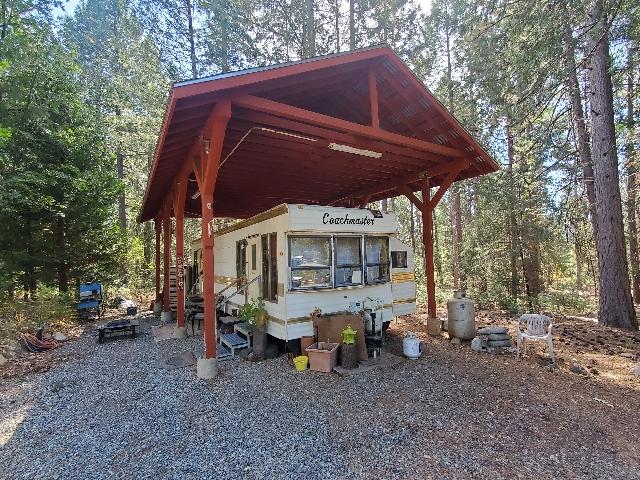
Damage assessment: no_damage